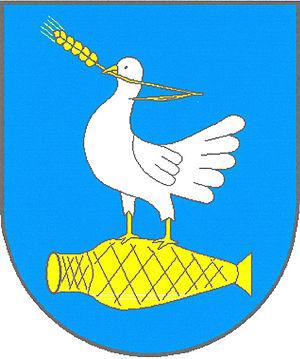
Holubice est une commune du district de Vyškov, dans la région de Moravie-du-Sud, en République tchèque. Sa population s'élevait à 1 298 habitants en 2019.